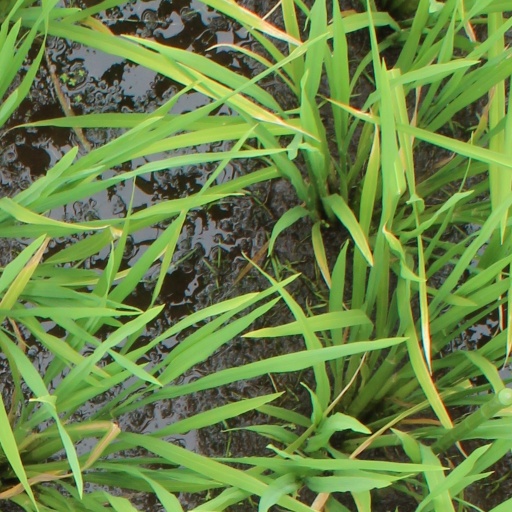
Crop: rice